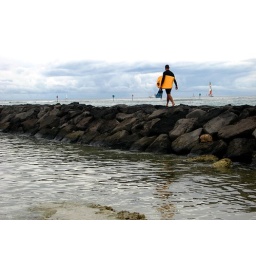
just another shot of the same bodyboarder... I like how the white of the sky blends into the clouds in this one..